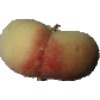
Label: peach_flat